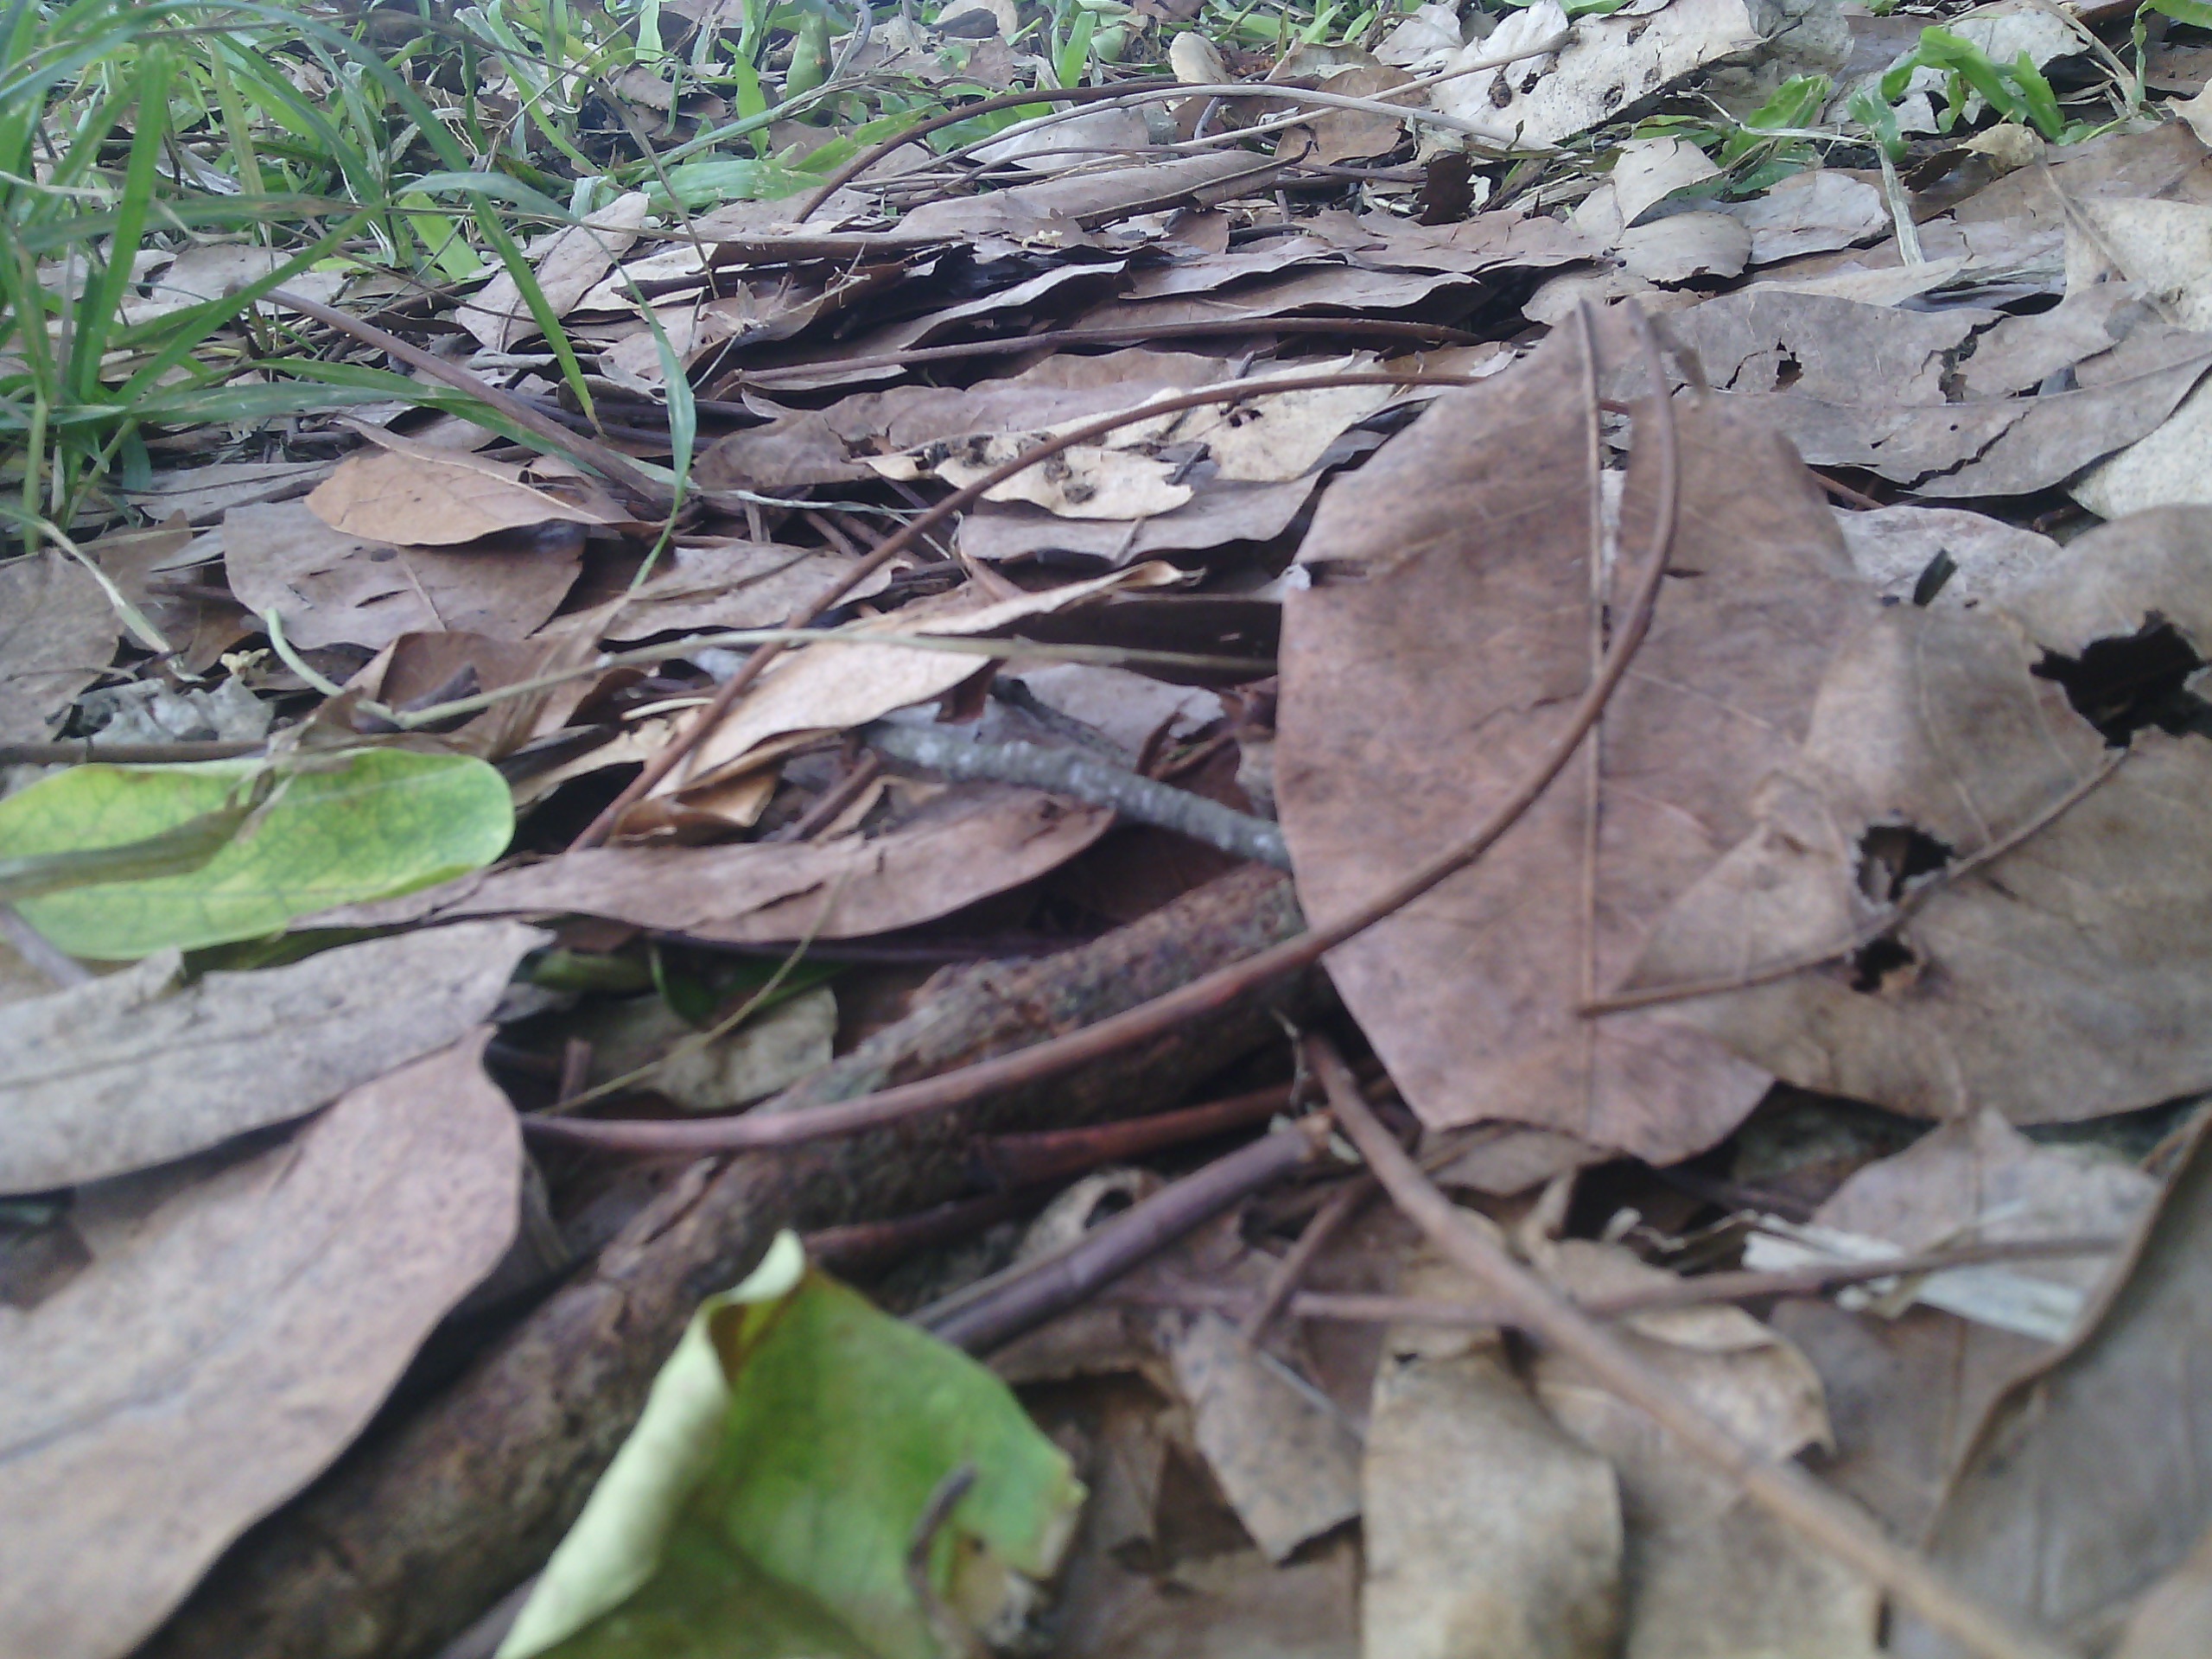
tree, wood, leaf, flower, trunk, pond, flora